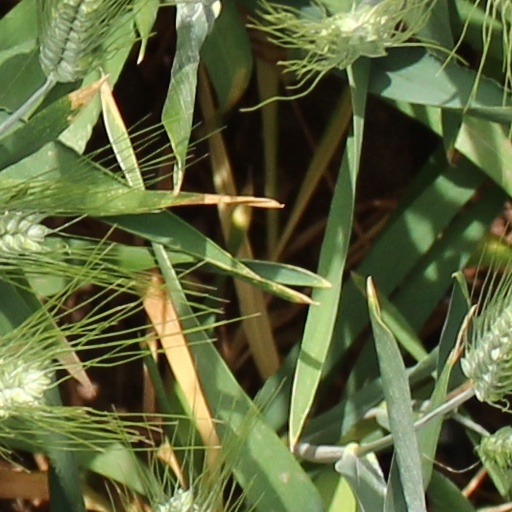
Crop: wheat